Soutpansberg

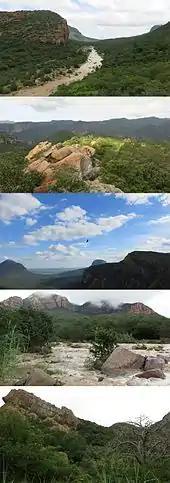
Composite image of landscape photographs from the Southern Soutpansberg.

Approximately 2,500 to 3,000 vascular plant taxa, comprising 1,066 genera and 240 families are known to occur in the mountain. A species list from plots done at the Mutshidudi catchment area revealed 109 plant families, 397 genera and 619 species. 24 plant species are endemic to the mountain, and an additional 33 to the Vhembe Biosphere Reserve. 594 species of tree are native to the mountain or its direct vicinity.